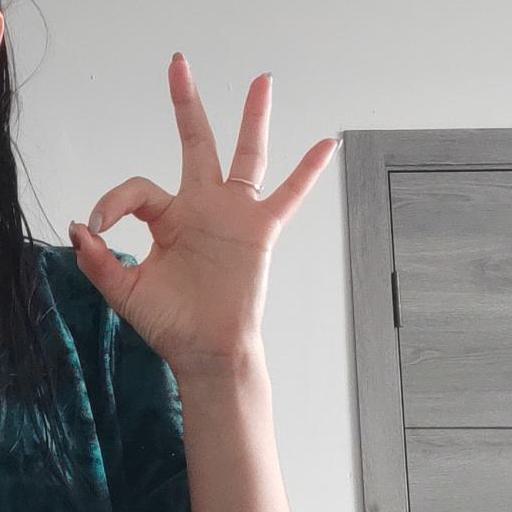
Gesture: ok